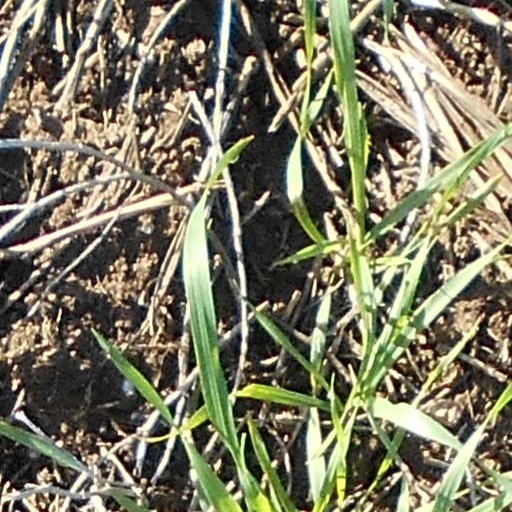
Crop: wheat